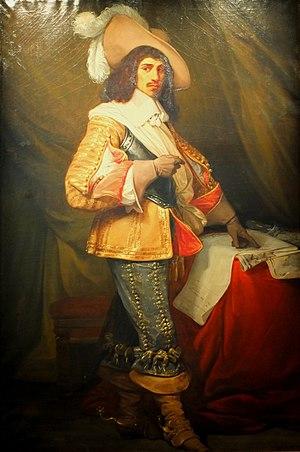
Jean de Gassion, né le 20 août 1609 à Pau, mort le 2 octobre 1647 à Arras et inhumé au temple de Charenton, était un chef militaire français du XVIIᵉ siècle. Redoutable homme de guerre, il fut maréchal de France à 34 ans, servit Louis XIII et Louis XIV et mourut d'une blessure lors du siège de Lens.